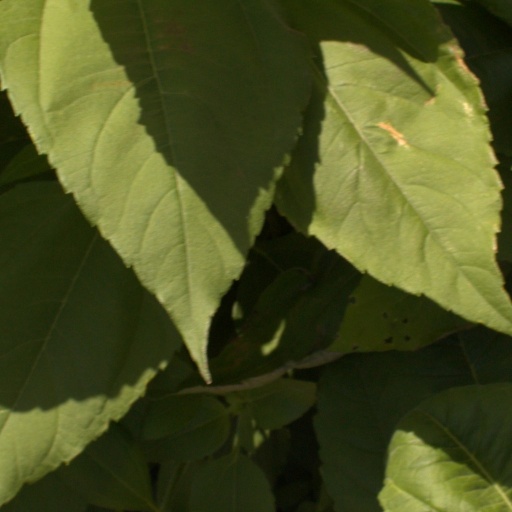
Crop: Jerusalem artichoke